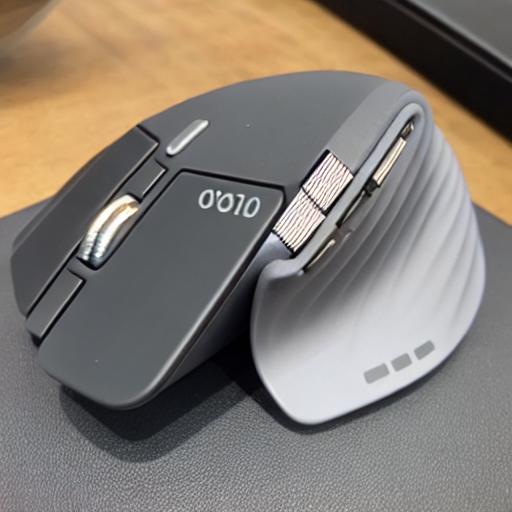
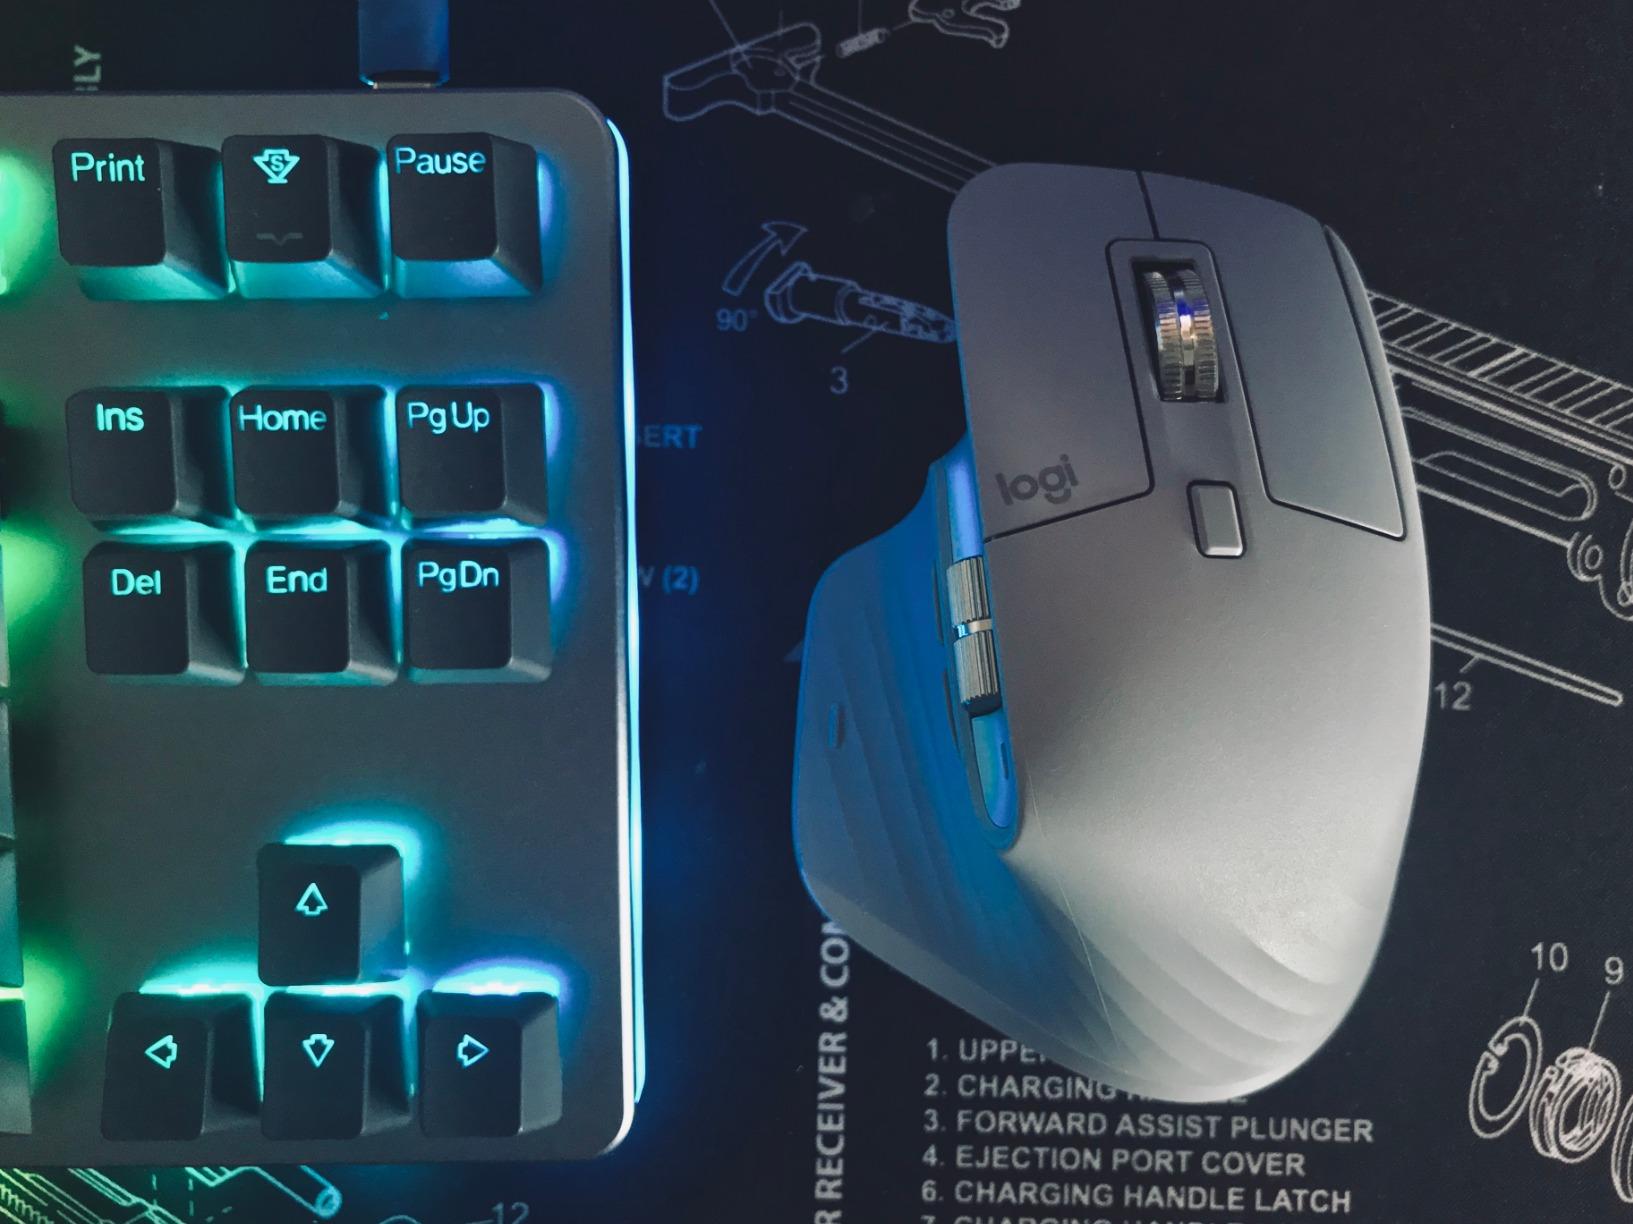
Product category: mouse
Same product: no